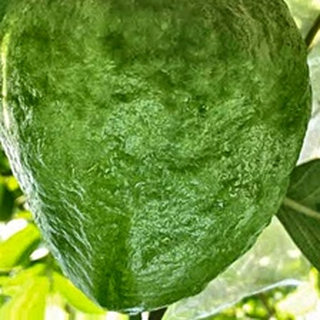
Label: healthy_guava